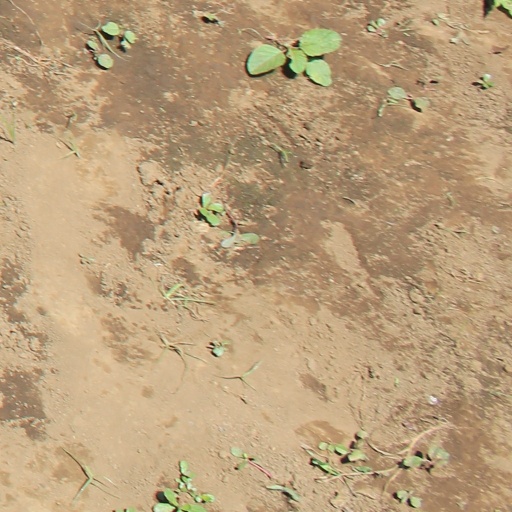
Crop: soybean